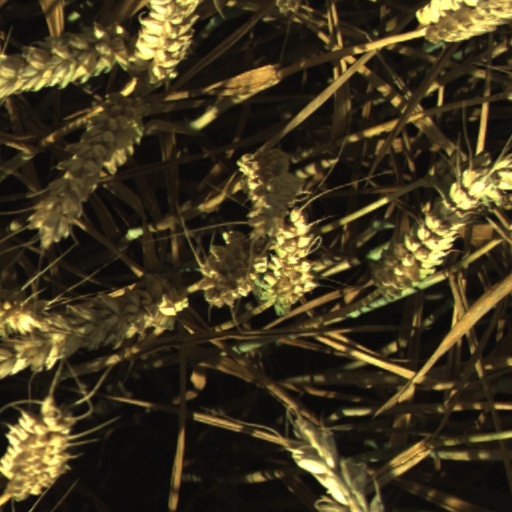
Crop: wheat